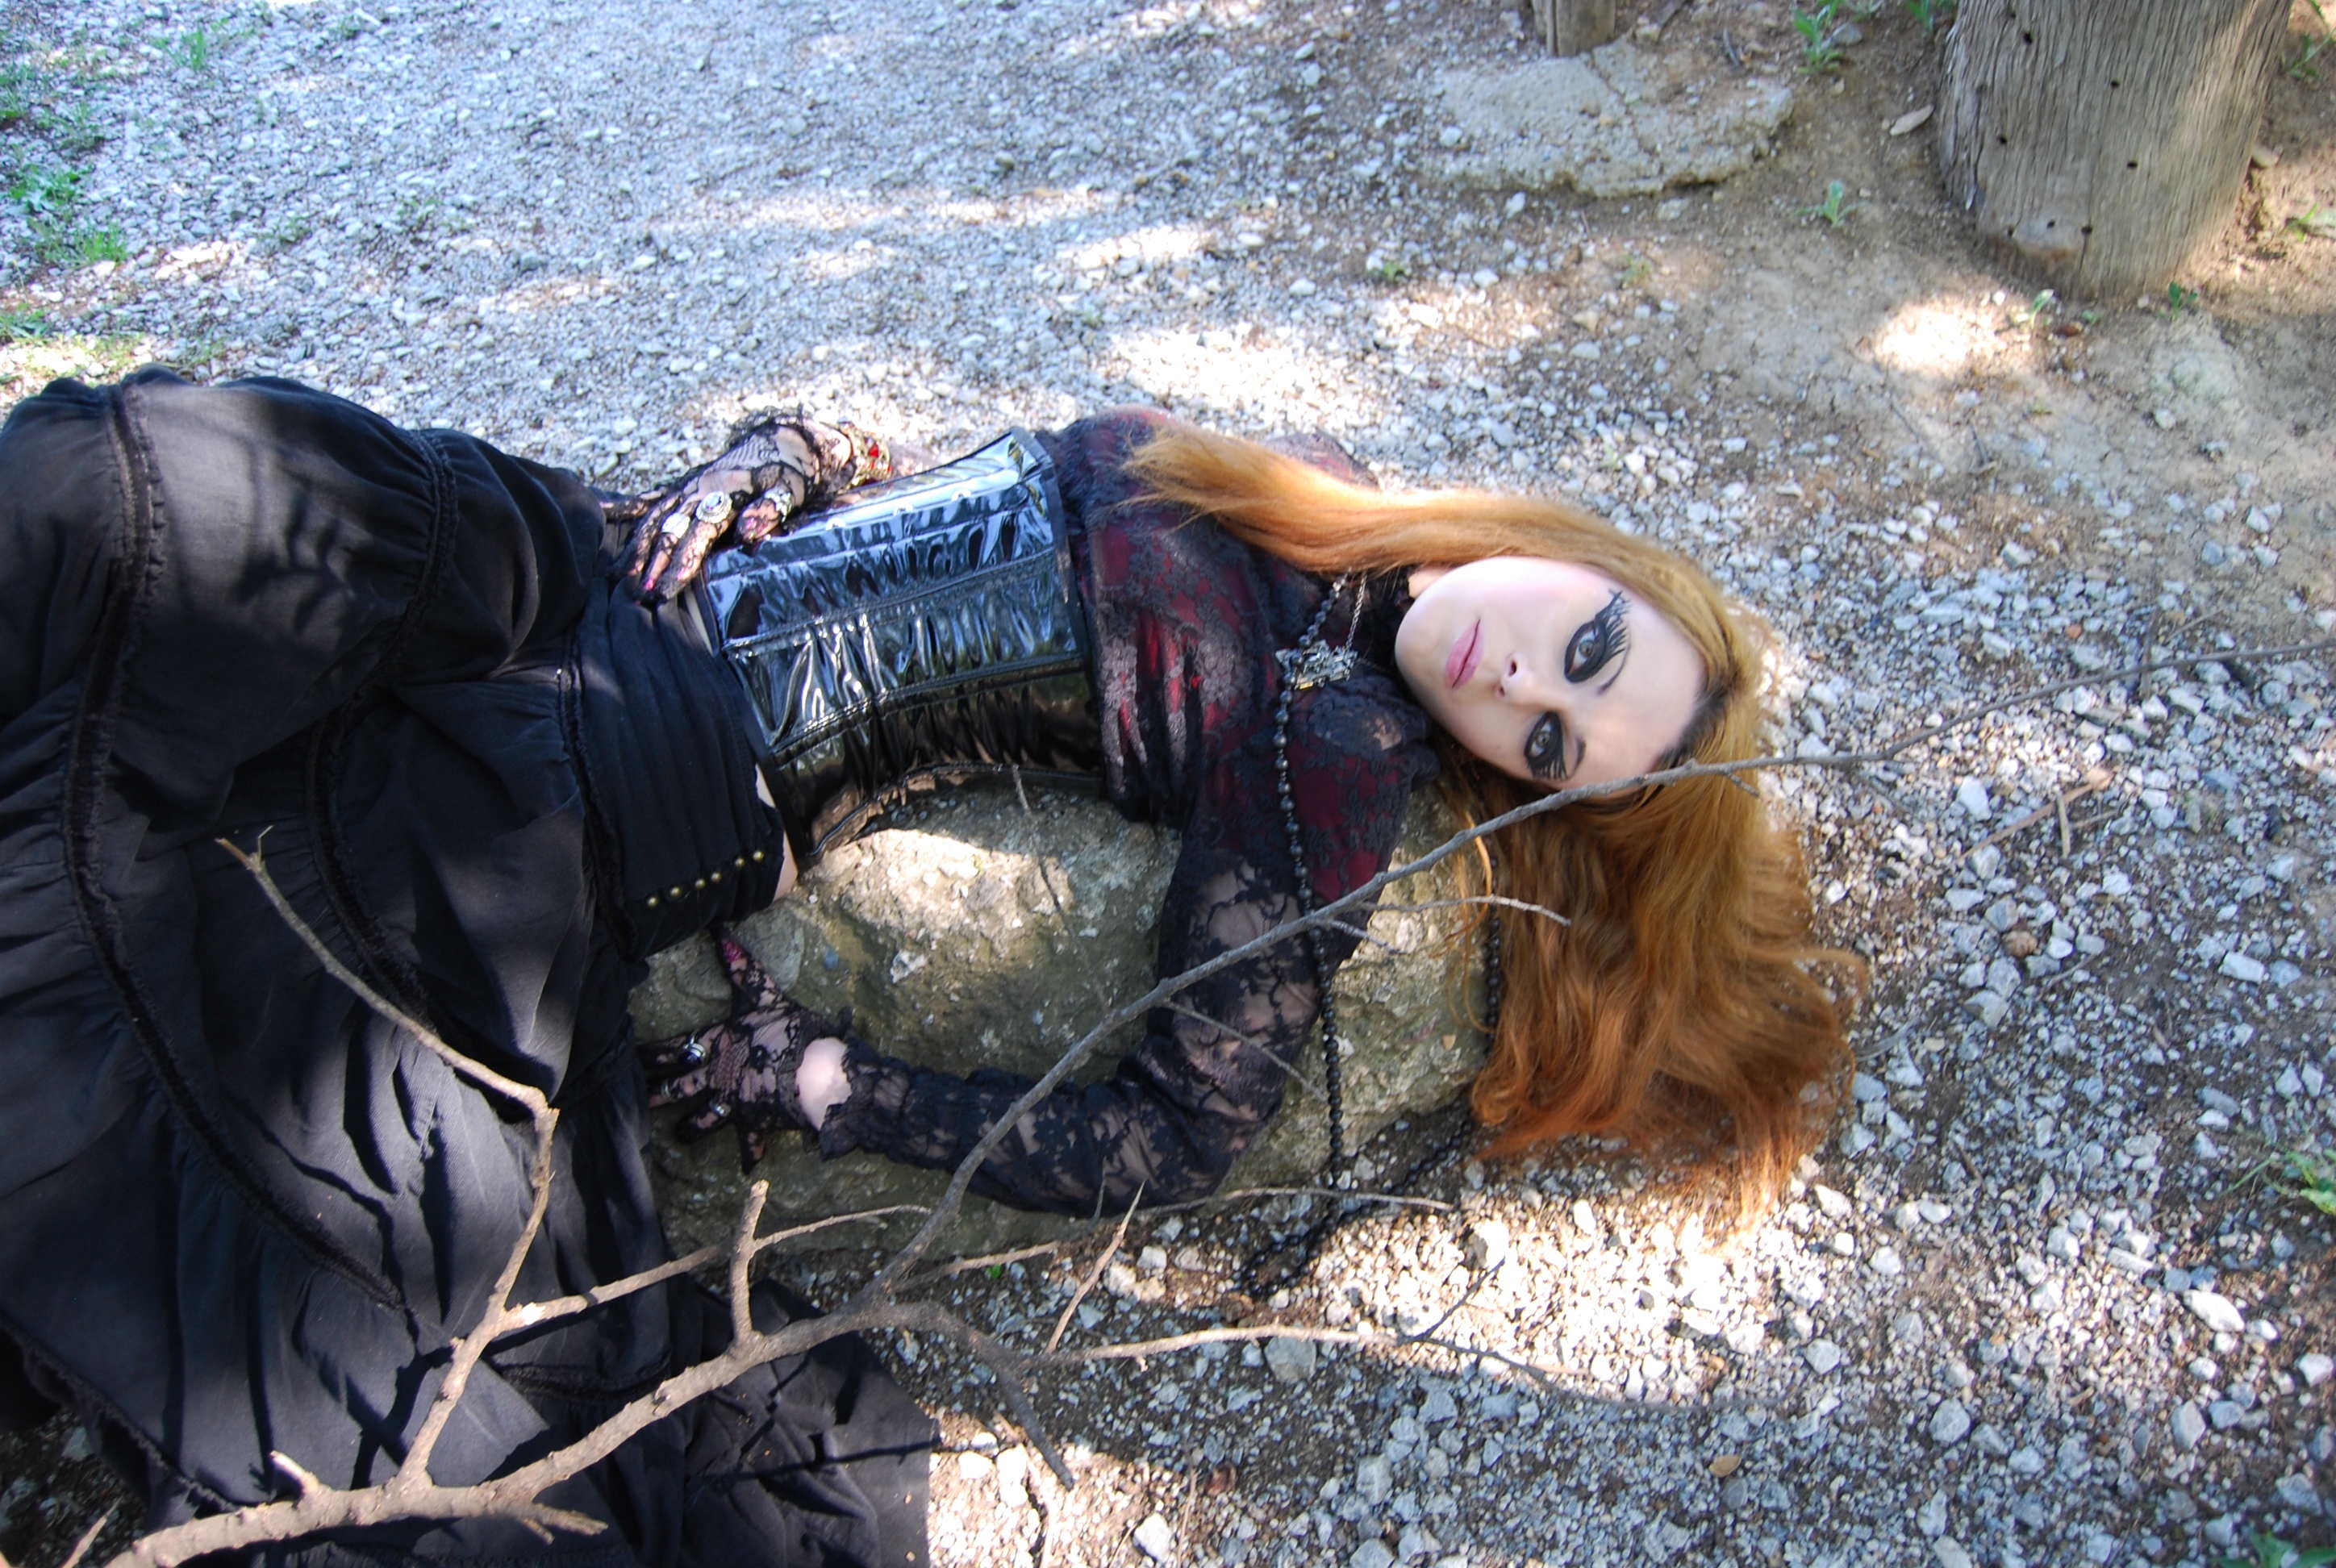
forest, people, dark, gothic, makeup, the ground, fineart, witch, the field, the model